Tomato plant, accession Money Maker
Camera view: horizontal (90 deg, fisheye); turntable rotation: 210 degrees
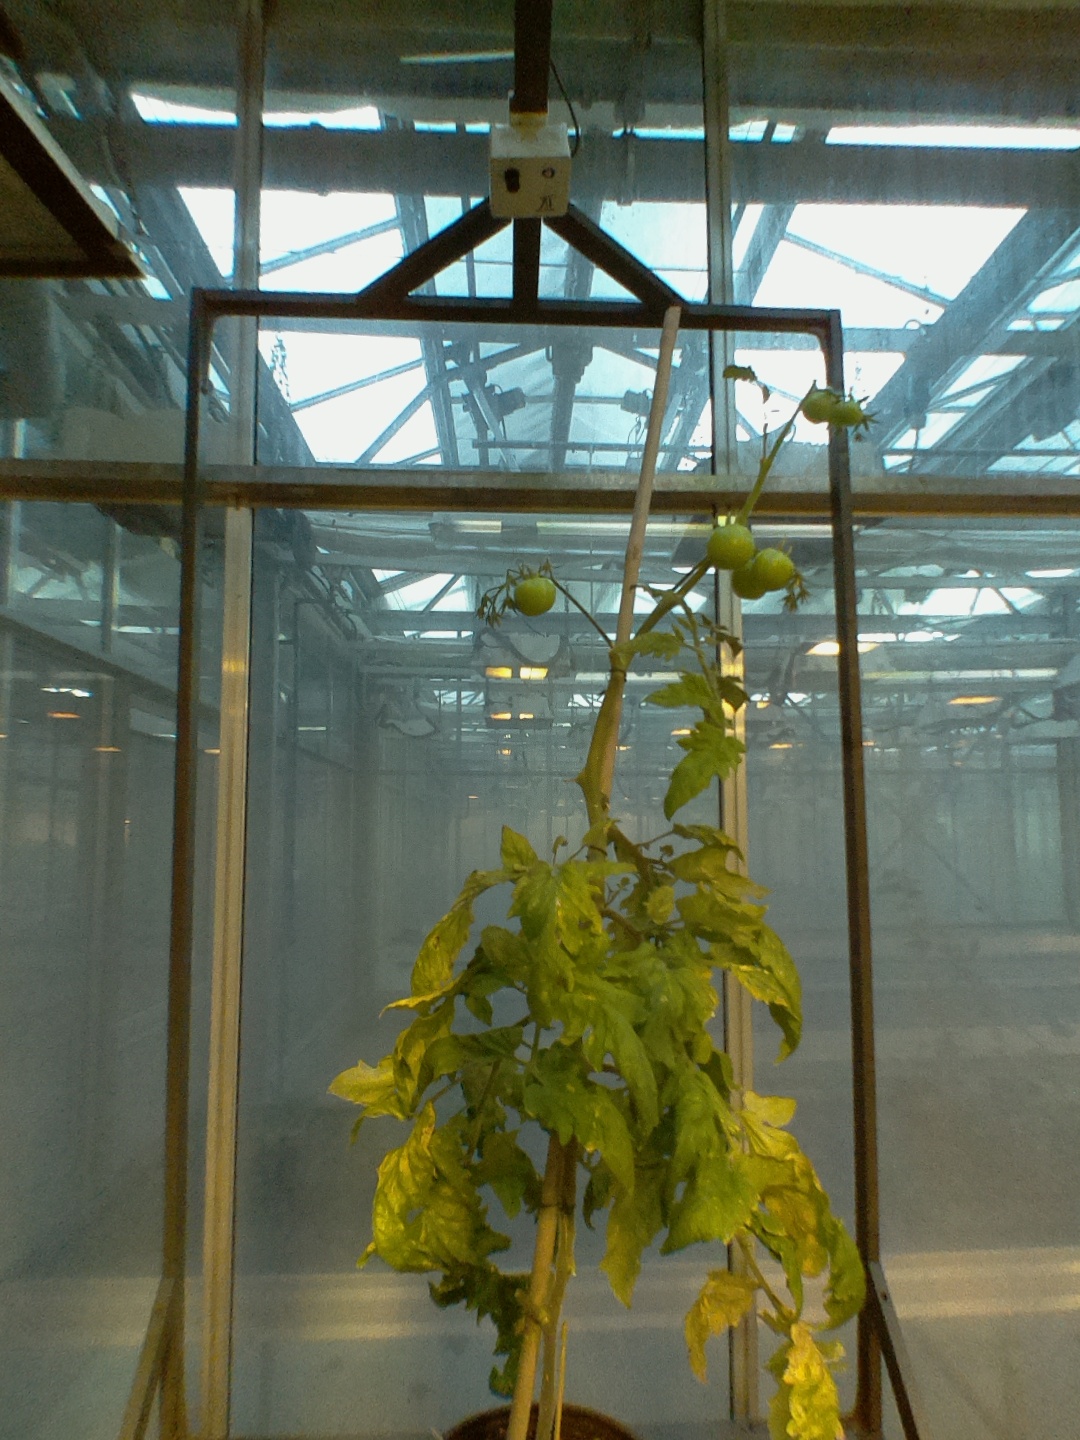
BBCH growth stage 80: fruits start showing typical ripe color (orange -> red)